Albert Gilles

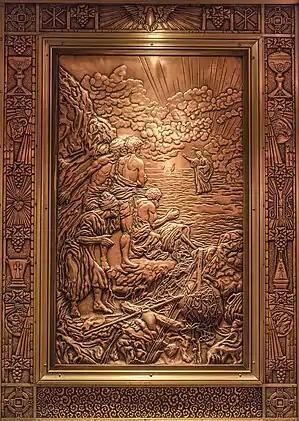
A relief scene of from the doors of Basilica of Sainte-Anne-de-Beaupré.

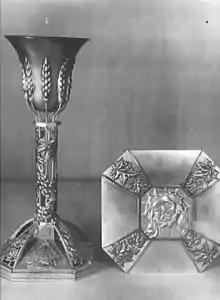
"The depicted Chalice was commissioned by Pope Pius XII in 1942 to mark the 300th anniversary of the Archdiocese of Montreal."

Albert Louis Gilles was born on August 20, 1895, in Paris, France. At the age of 12, his aunt introduced him to the art of repoussé, a technique of shaping malleable metals. He practiced this technique during evening art classes. Gilles served in World War I, where he injured his right hand. He rehabilitated his hand by milking cows at a farm in Normandy.